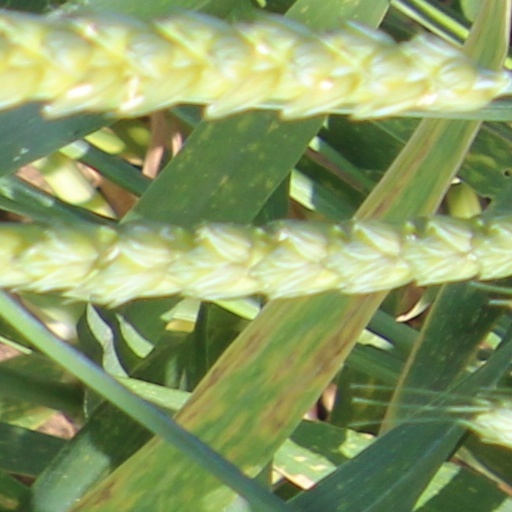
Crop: wheat